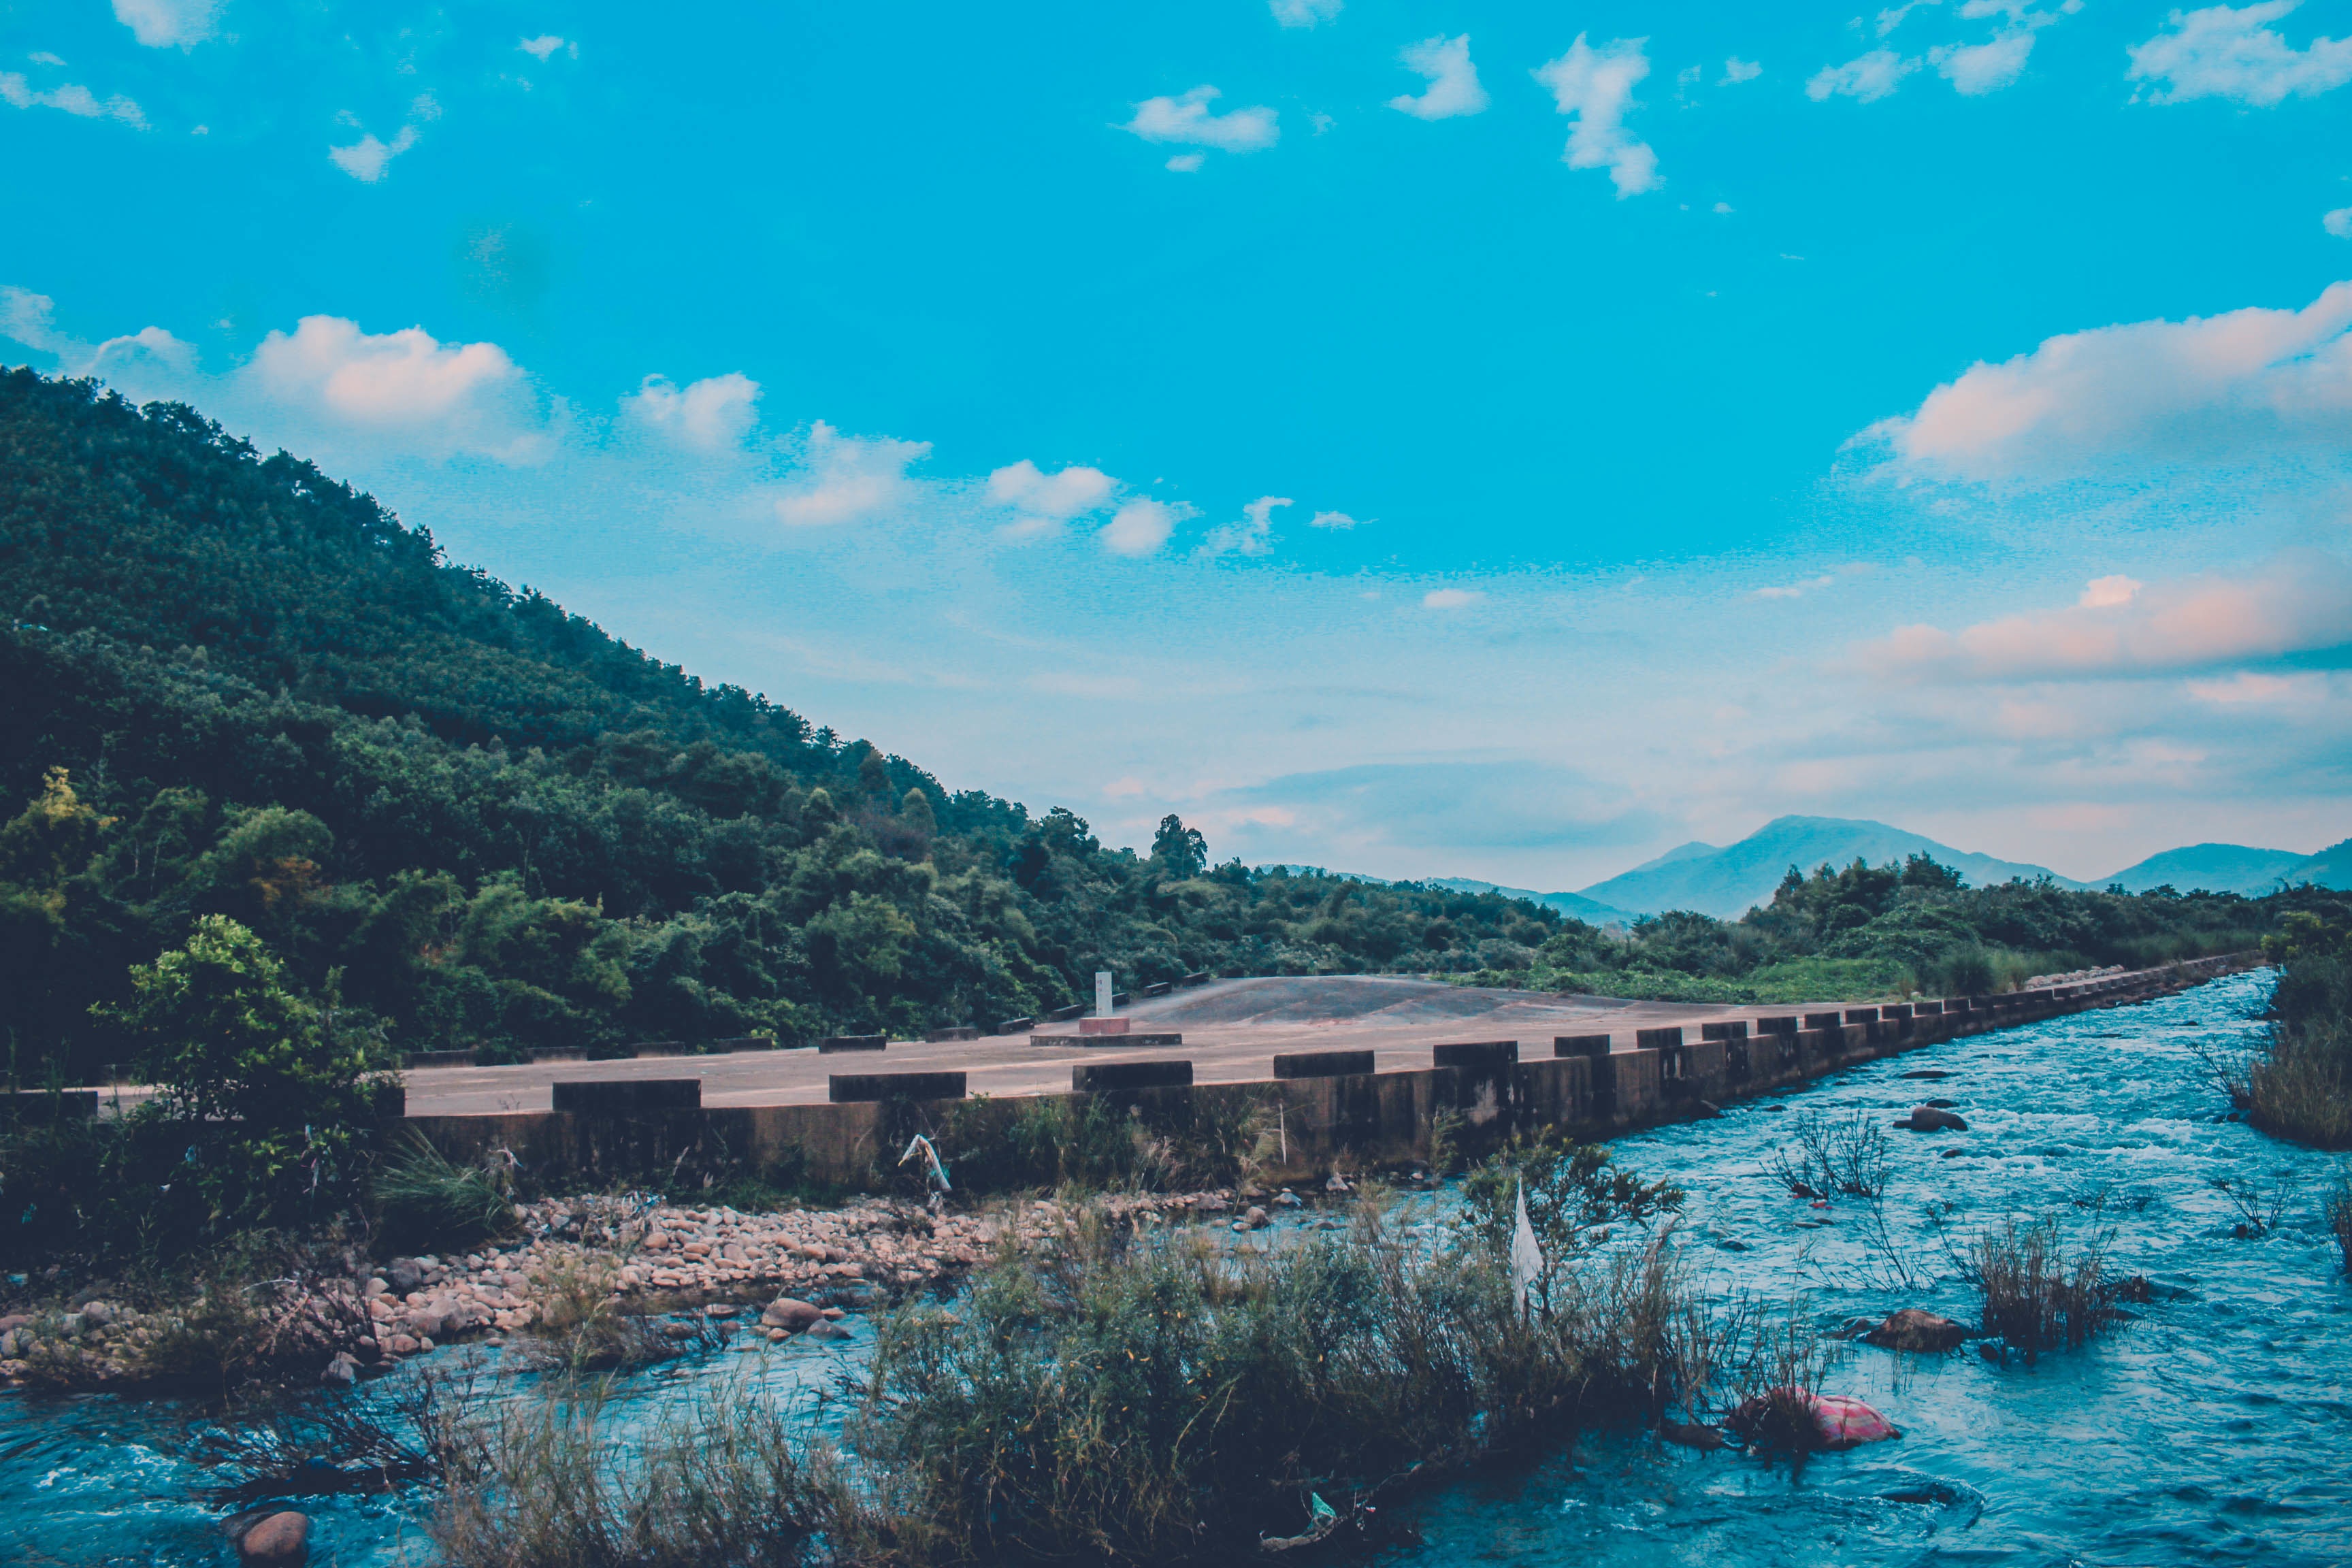
landscape, sea, coast, water, mountain, cloud, sky, lake, river, reflection, lagoon, bay, reservoir, loch